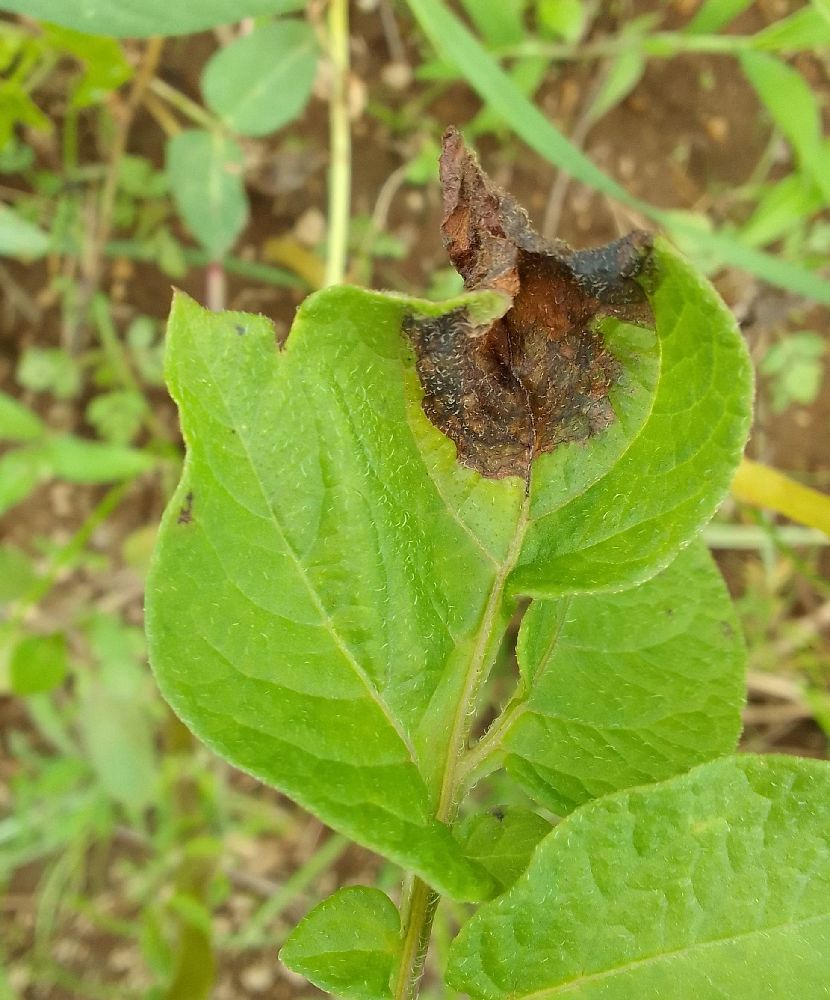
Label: Late blight